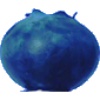
Label: Huckleberry 1